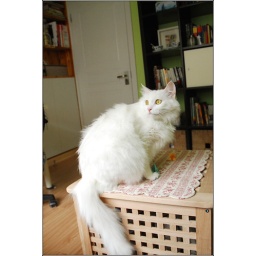
my friend Rebecca's cats in her new home